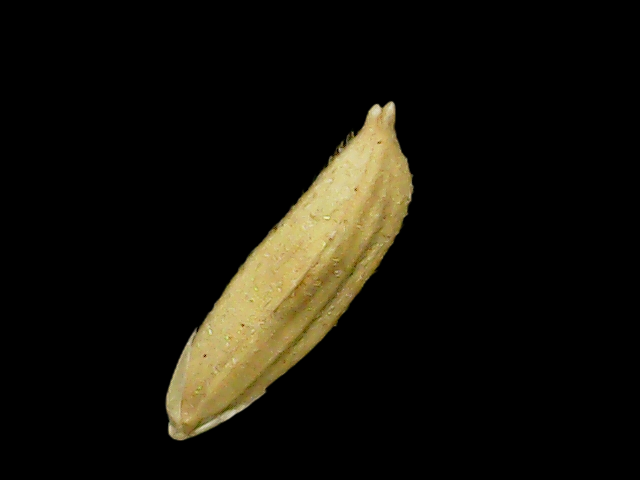
Rice variety: Binadhan07